Floppy disk drive interface

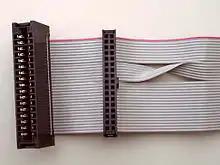
Connectors for 5.25 inch or 3.5 inch FDD (Drive "A") at end of universal two drive FDD cable. Note twist in flat cable.

The de facto standard 5.25 inch FDD interface is based upon the Shugart Associates SA400 FDD. The signal interface uses a 34-pin PCB edge connector which mates to a flat ribbon cable connector. DC power is provided on a separate connector. The 34-pin connector is similar in pinout to the standard 50-pin connector for 8 inch FDDs.